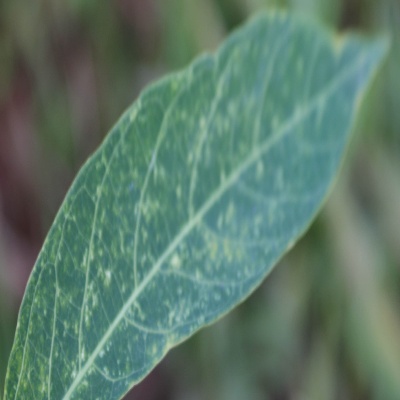
Crop: Cassava
Condition: green mite